Thousand Pillar Temple

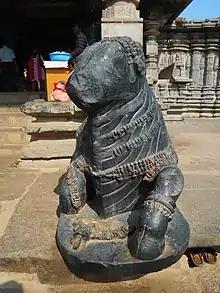
Sculpture of Nandi at Thousand Pillar Temple

At this temple, three Hindu deities Shiva, Vishnu, and Surya are worshipped. They are known collectively as the "Trikutalayam".